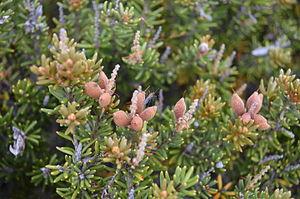
Orites revoluta, appelé communément orites à feuilles étroites, est une espèce du genre Orites, famille des Proteaceae.